Happy Working Song

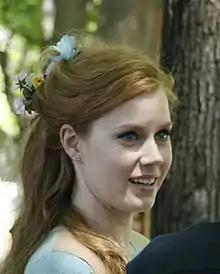
Actress Amy Adams in costume as the live-action rendition of her character Giselle on the set of "Enchanted". Adams utilized a Broadway musical-style voice when recording "Happy Working Song".

When it came to writing "Happy Working Song", Menken and Schwartz were directly influenced by the song "Whistle While You Work" from Disney's first full-length animated feature film "Snow White and the Seven Dwarfs "(1937), with Schwartz describing "Happy Working Song" as a "spoof" and "one of the funniest sequences of the film". According to Schwartz, "Happy Working Song" was written rather quickly, having come "[to the songwriters] really fast". Schwartz elaborated, "'Happy Working Song' is ... pretty much out of "Snow White" and 'Whistle While You Work' and that little thing where they do the dishes and Dopey with the soap bubbles and everything." In addition to this, "Happy Working Song" features references to both the musical number "The Work Song" and "the busy little mice" from Disney's "Cinderella" (1950), but to a significantly lesser extent. Lyrically, Schwartz decided to approach the song comically as demonstrated by its phrase "Even though you are vermin."